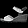
Label: Sandal